Disney Transport

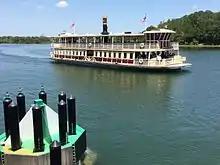
The "Richard F. Irvine" ferry in the Seven Seas Lagoon

Disney Skyliner is a gondola lift system connecting four Disney resort hotels and two theme parks. Opened in 2019, the Skyliner has three lines radiating from a central hub located at the Caribbean Beach Resort. These lines extend to: